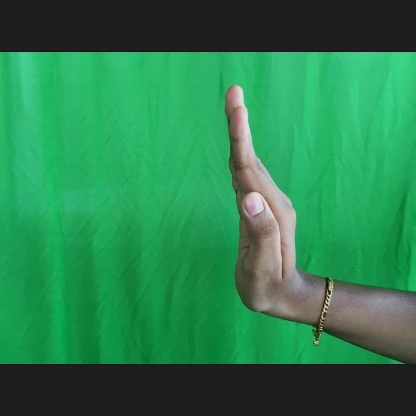
Mudra: Sarpasirsha